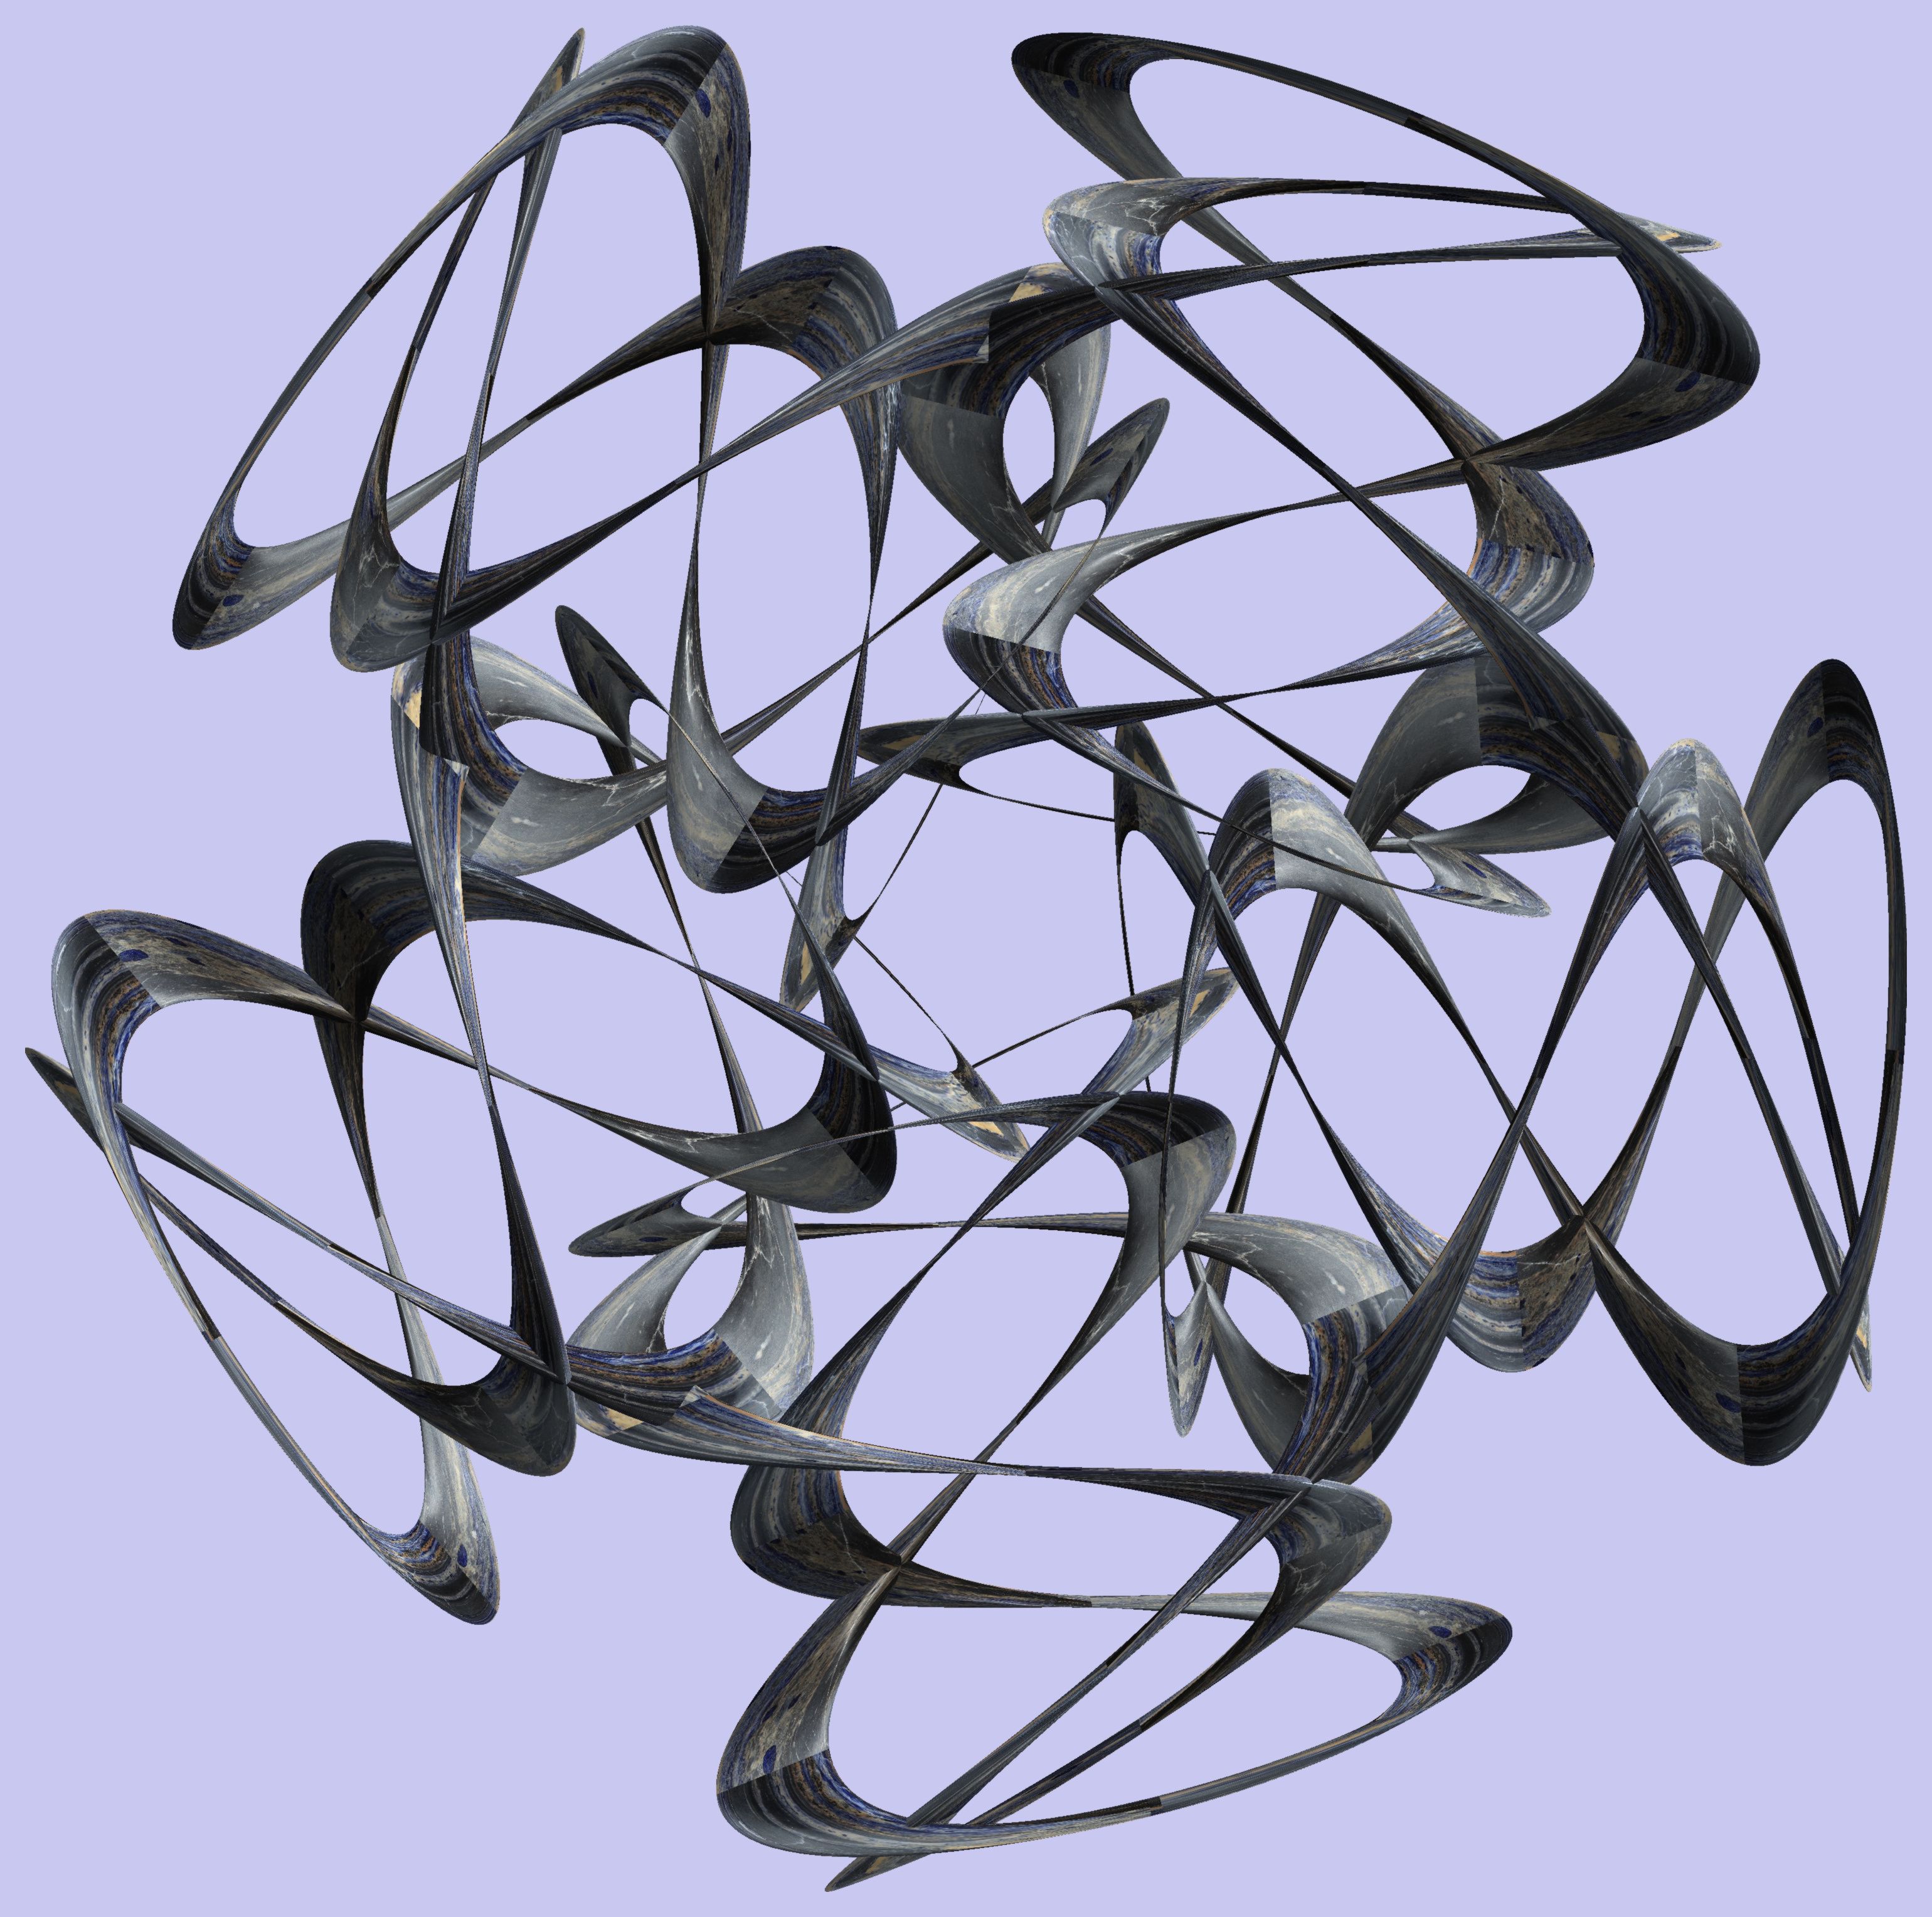
branch, structure, texture, pattern, furniture, lighting, bridle, figure, design, glasses, symmetry, 3d, graphic, iron, torus, mathematica, cg, parametricplot3d, code, program, algorithm, abstruct, mapping, vision care, horse tack